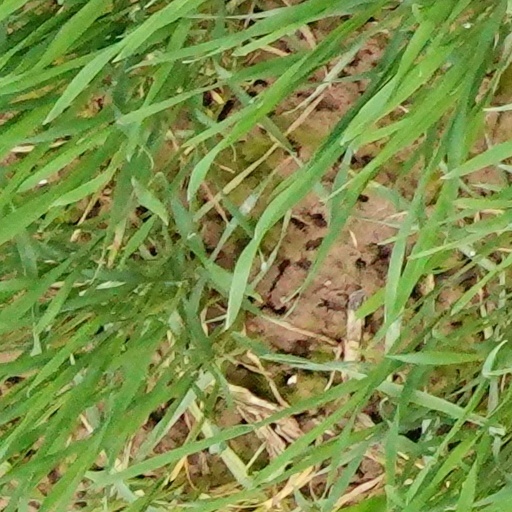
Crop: wheat